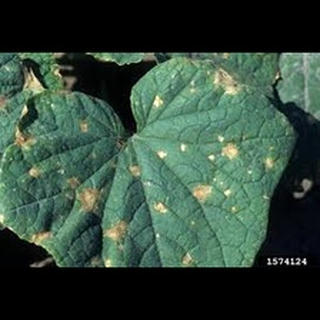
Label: wheat_tan_spot